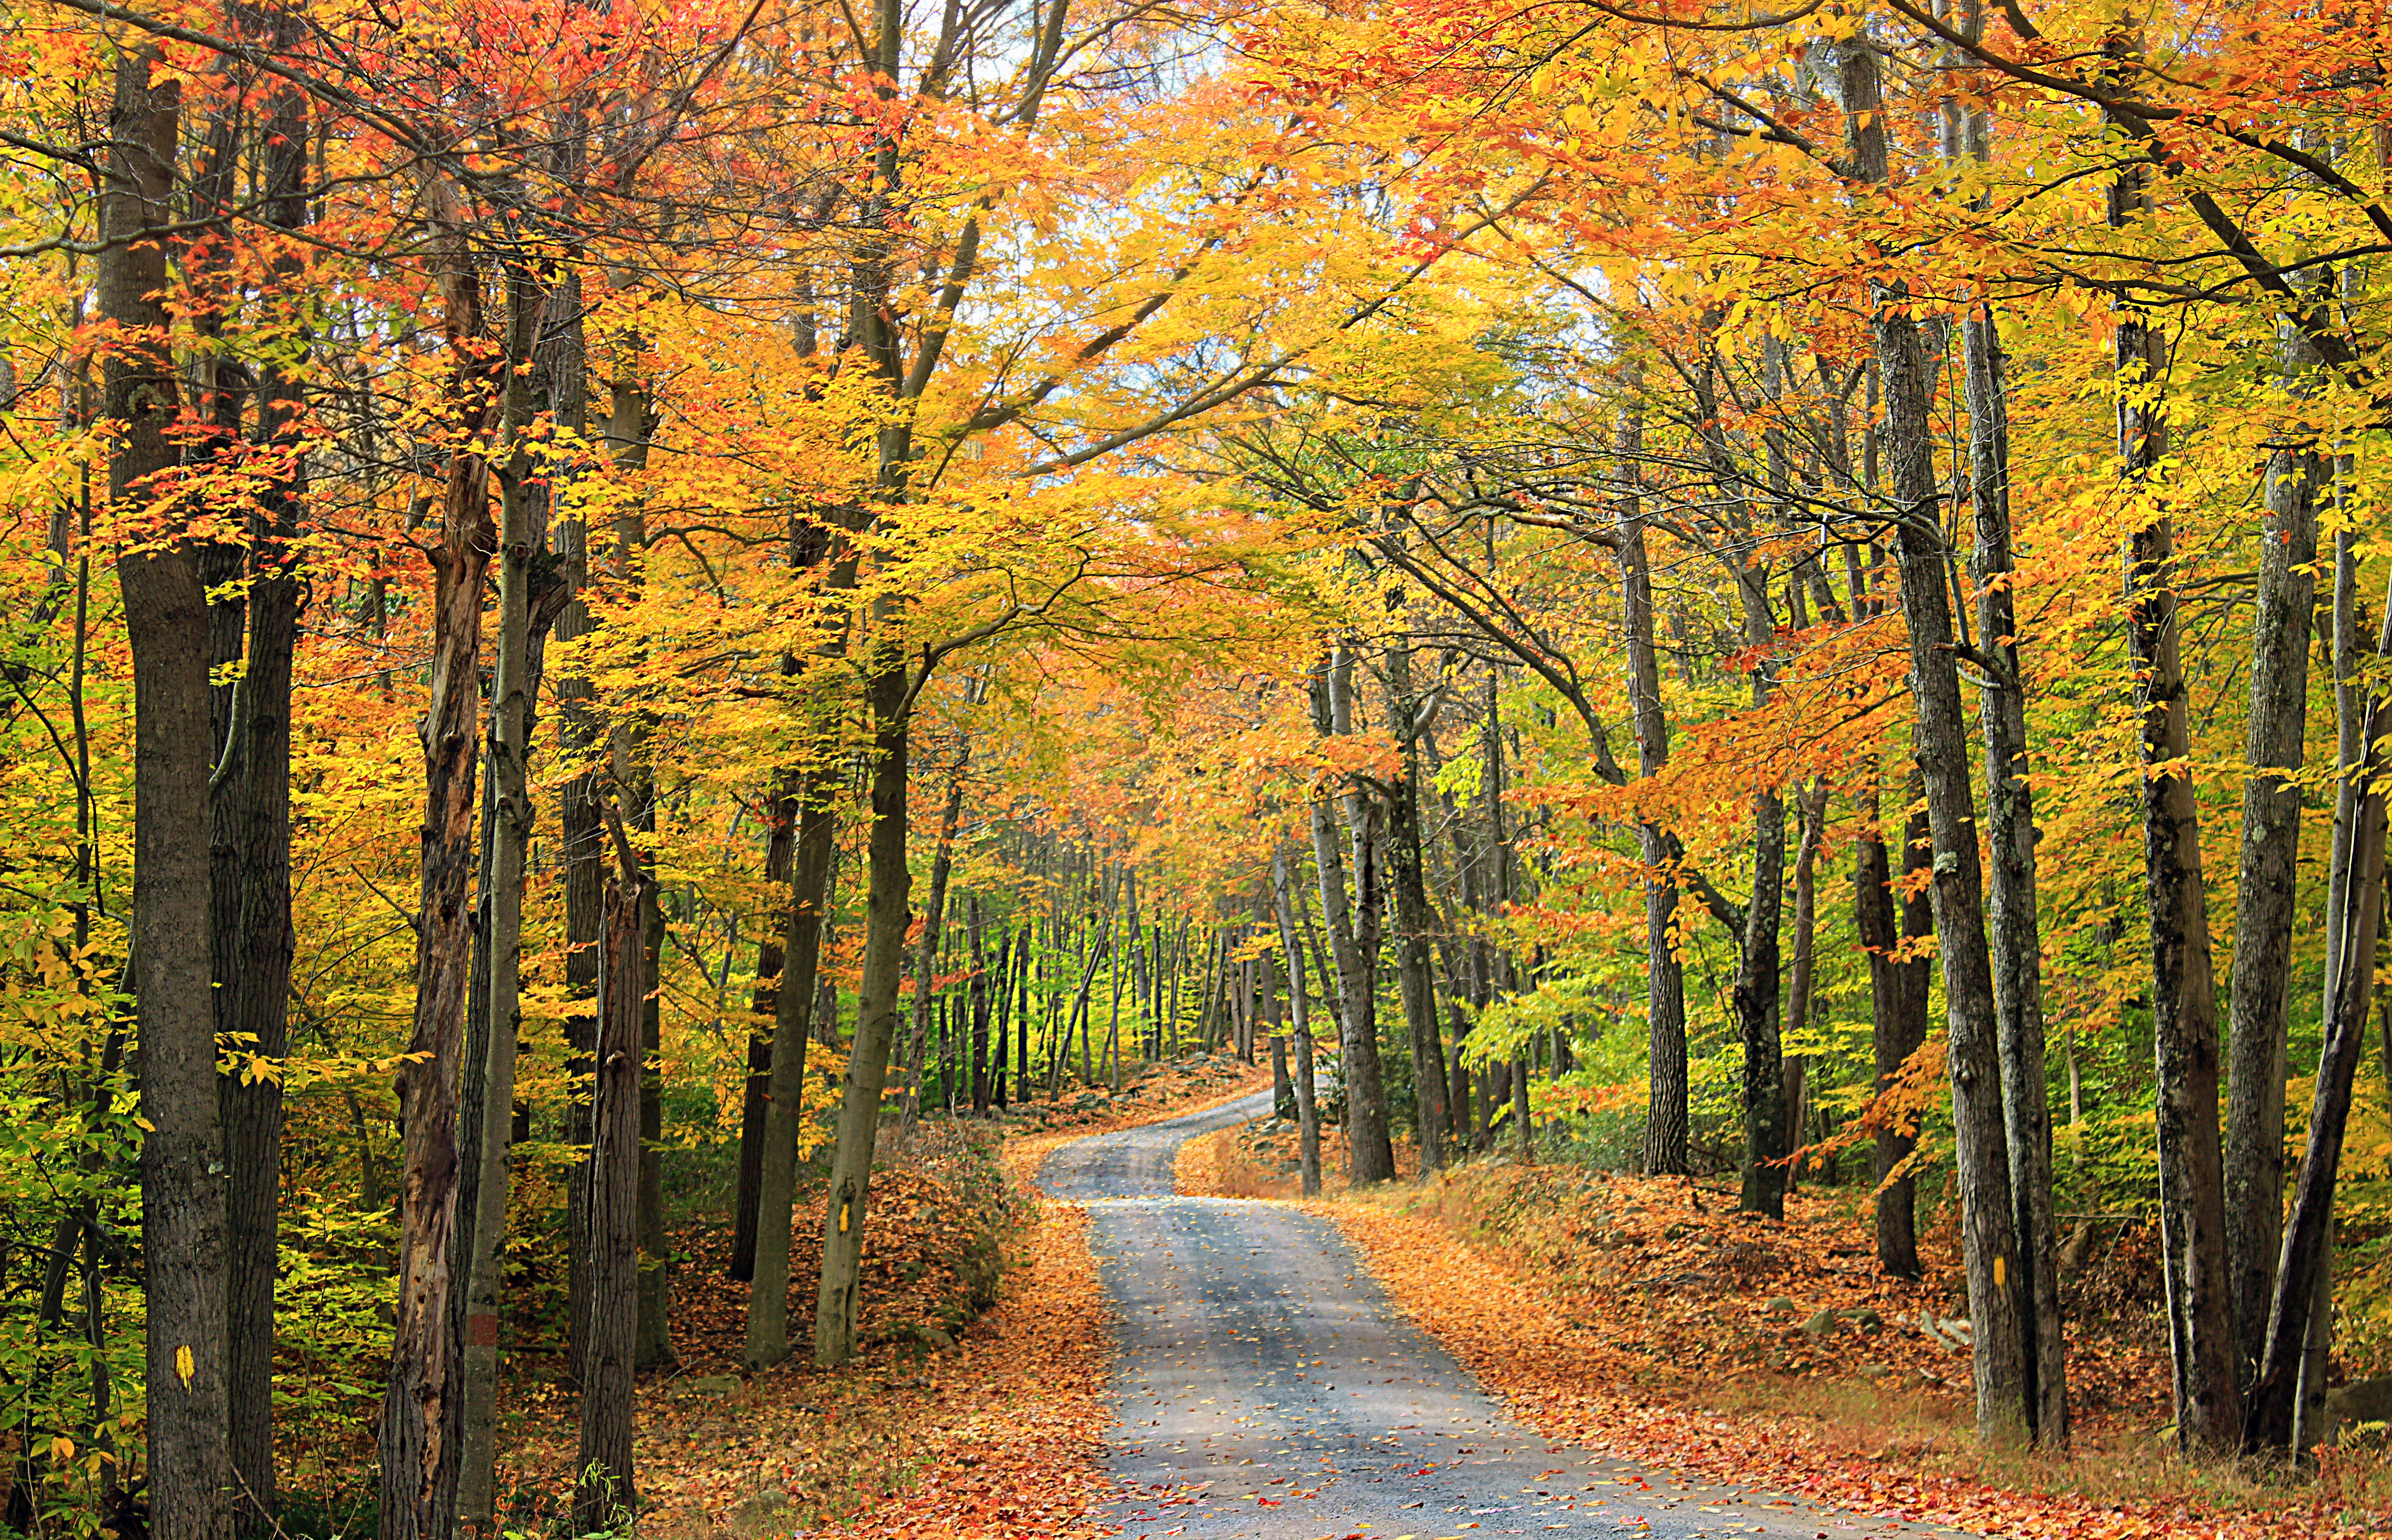
tree, nature, forest, branch, plant, road, sunlight, morning, leaf, driving, foliage, autumn, season, trees, creativecommons, cool image, poconos, deciduous, pennsylvania, gravelroad, woodsroad, lackawannacounty, lackawannastateforest, pinchotstateforest, grove, woodland, habitat, i, ecosystem, biome, natural environment, atmospheric phenomenon, woody plant, temperate broadleaf and mixed forest, temperate coniferous forest